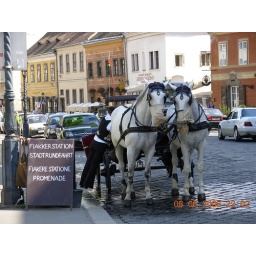
Beautiful white horse in Budapest Castle